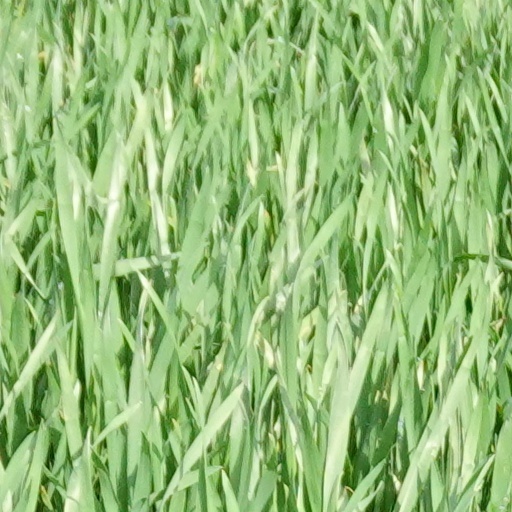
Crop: wheat